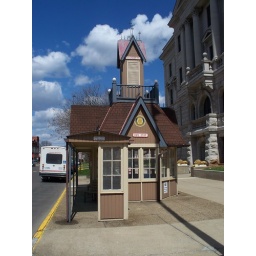
This tiny building in Marietta, Ohio appears to be a bus stop.